Rosstrappe Chair Lift

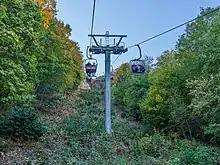
Roßtrappe Chair Lift

The Rosstrappe Chair Lift is a 559-metre-long single-seater chairlift built in 1980 by the firm of Chrudrim. It runs from Thale in the Bode Gorge taking eight minutes to reach the rock massif of the Roßtrappe.